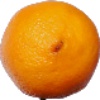
Label: lemon_meyer